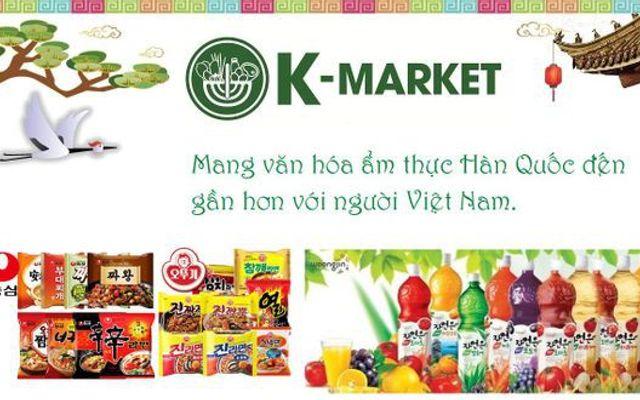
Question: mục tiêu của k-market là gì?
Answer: mục tiêu của k-market là đưa ẩm thực hàn quốc đến con người việt nam